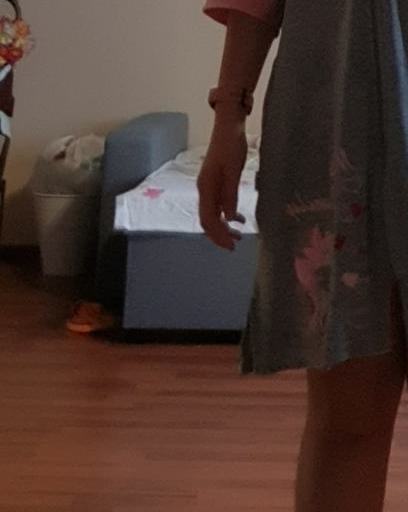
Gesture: no_gesture